Sabina Spielrein

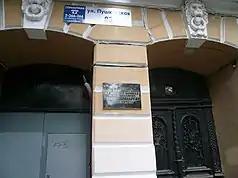
Memorial plaque on the Spielrein Mansion, where Sabina Spielrein lived at 83 Pushkinskaya Street, Rostov-on-Don. The sign says: "In this house lived the famous student of C. G. Jung and S. Freud, psychoanalyst Sabina Spielrein (1885–1942)"

Founded in 1921 by Vera Schmidt (who had also been one of Freud's students), the "Detski Dom" was intended to teach children based on Freud's theories. The school was only an orphanage in name: along with Schmidt's own son, the school had children from prominent Bolsheviks (including Joseph Stalin, whose son Vasily Stalin was enrolled as well). Use of discipline was avoided and children were allowed maximum freedom of movement. Sexual exploration and curiosity was also permitted. Spielrein's involvement included supervision of the teachers, and she may have supported them in a protest about their poor conditions of work, which led to their dismissal. The school had to close in 1924, in the wake of accusations of experiments to stimulate the children's sexuality prematurely. The accusations were possibly made in response to attempts by Leon Trotsky to proletarianize the school's intake During Spielrein's time in Moscow, both Alexander Luria and Lev Vygotsky came to work at the Psychoanalytic Institute and "Dyetski Dom" and studied with her. Spielrein's characteristic way of combining subjective psychological ideas from psychoanalysis with objective observational research of children is likely to have been an important influence in their early formation as researchers, leading them to become the foremost Russian psychologists of their time.